United States aircrew badges

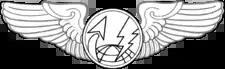
U.S. Air Force RPA Sensor Operator Badge, used from 2010 to 2016 (replaced by Enlisted Aircrew Badge)

The Air Force Aircrew Badge is a direct successor to the Army Air Forces version of the decoration. Originally known simply as the "Aircrew Badge", the Air Force began issuing the decoration to enlisted Aircrew members in 1947. By the time of the Korean War, regulations had been established for a senior and master version of the badge, indicated by a star and wreath above the decoration. As with the Army Aviator Badge, seniority of the Aircrew Badge was determined by flight hours obtained and years of service in the Air Force.